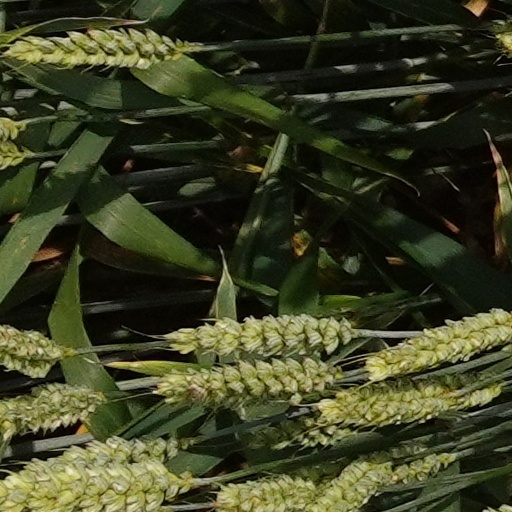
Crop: wheat